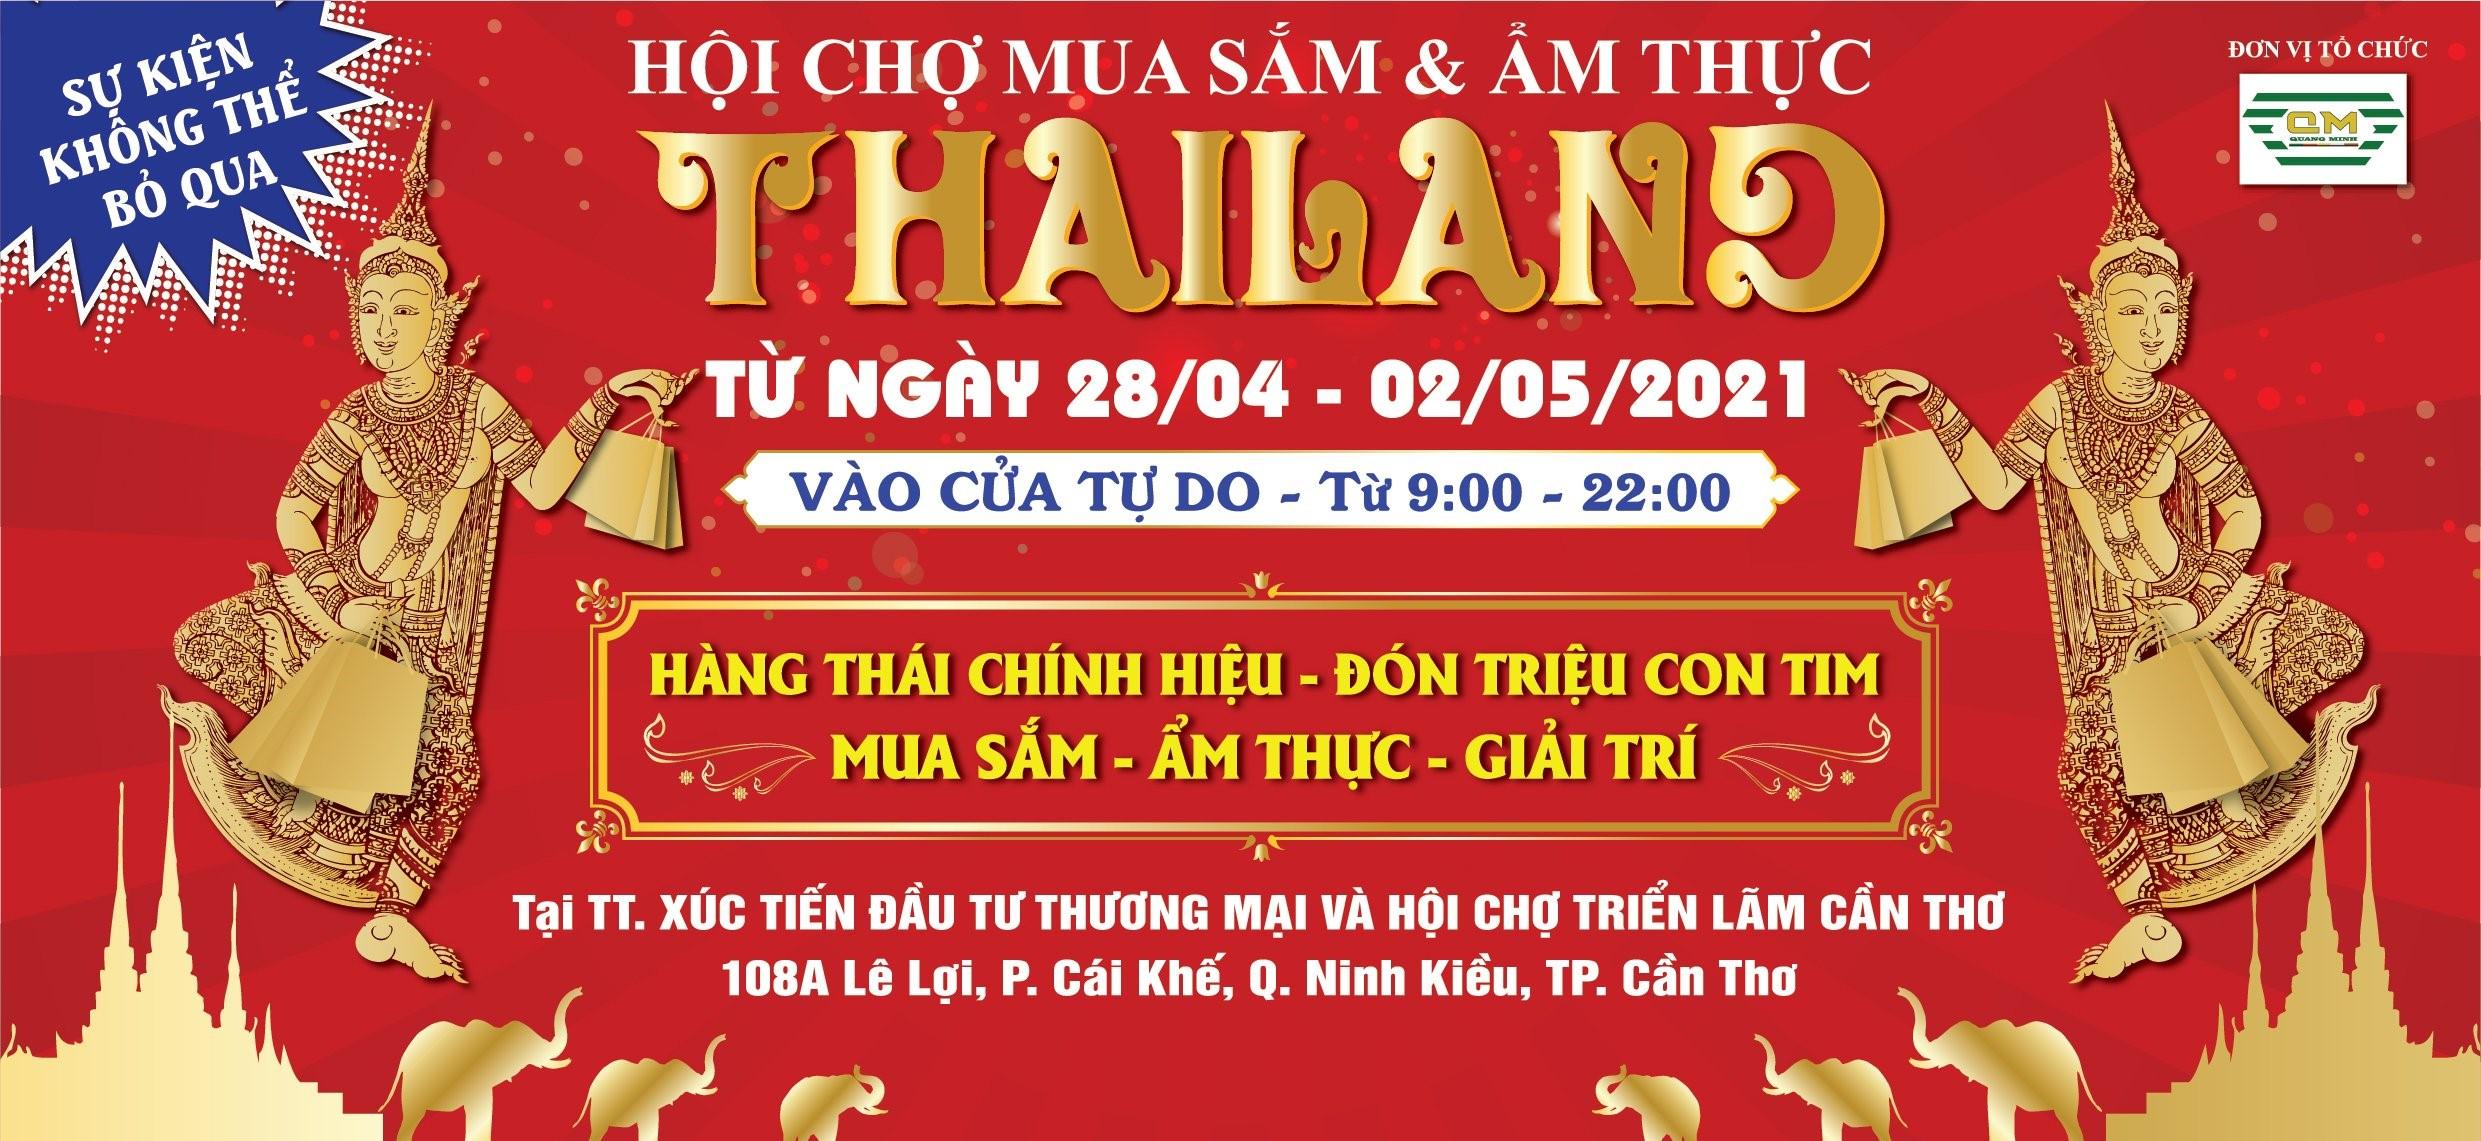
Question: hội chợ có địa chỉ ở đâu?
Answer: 108a lê lợi, p. cái khế, q ninh kiều, tp cần thơ